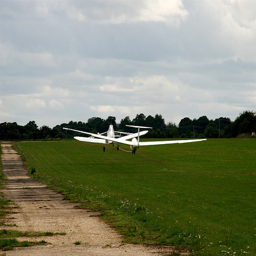
A light aircraft takes off from a grassy field.
Two planes sitting in a field on a cloudy day.
An airplane taking off in a field of grass.
An airplane landing on a dirt runway
a couple of planes fly over a grass land